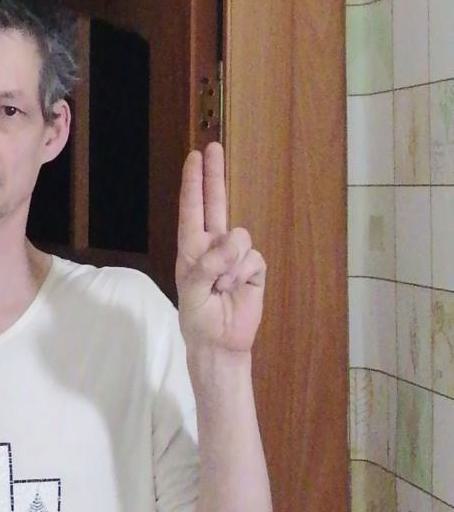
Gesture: two_up